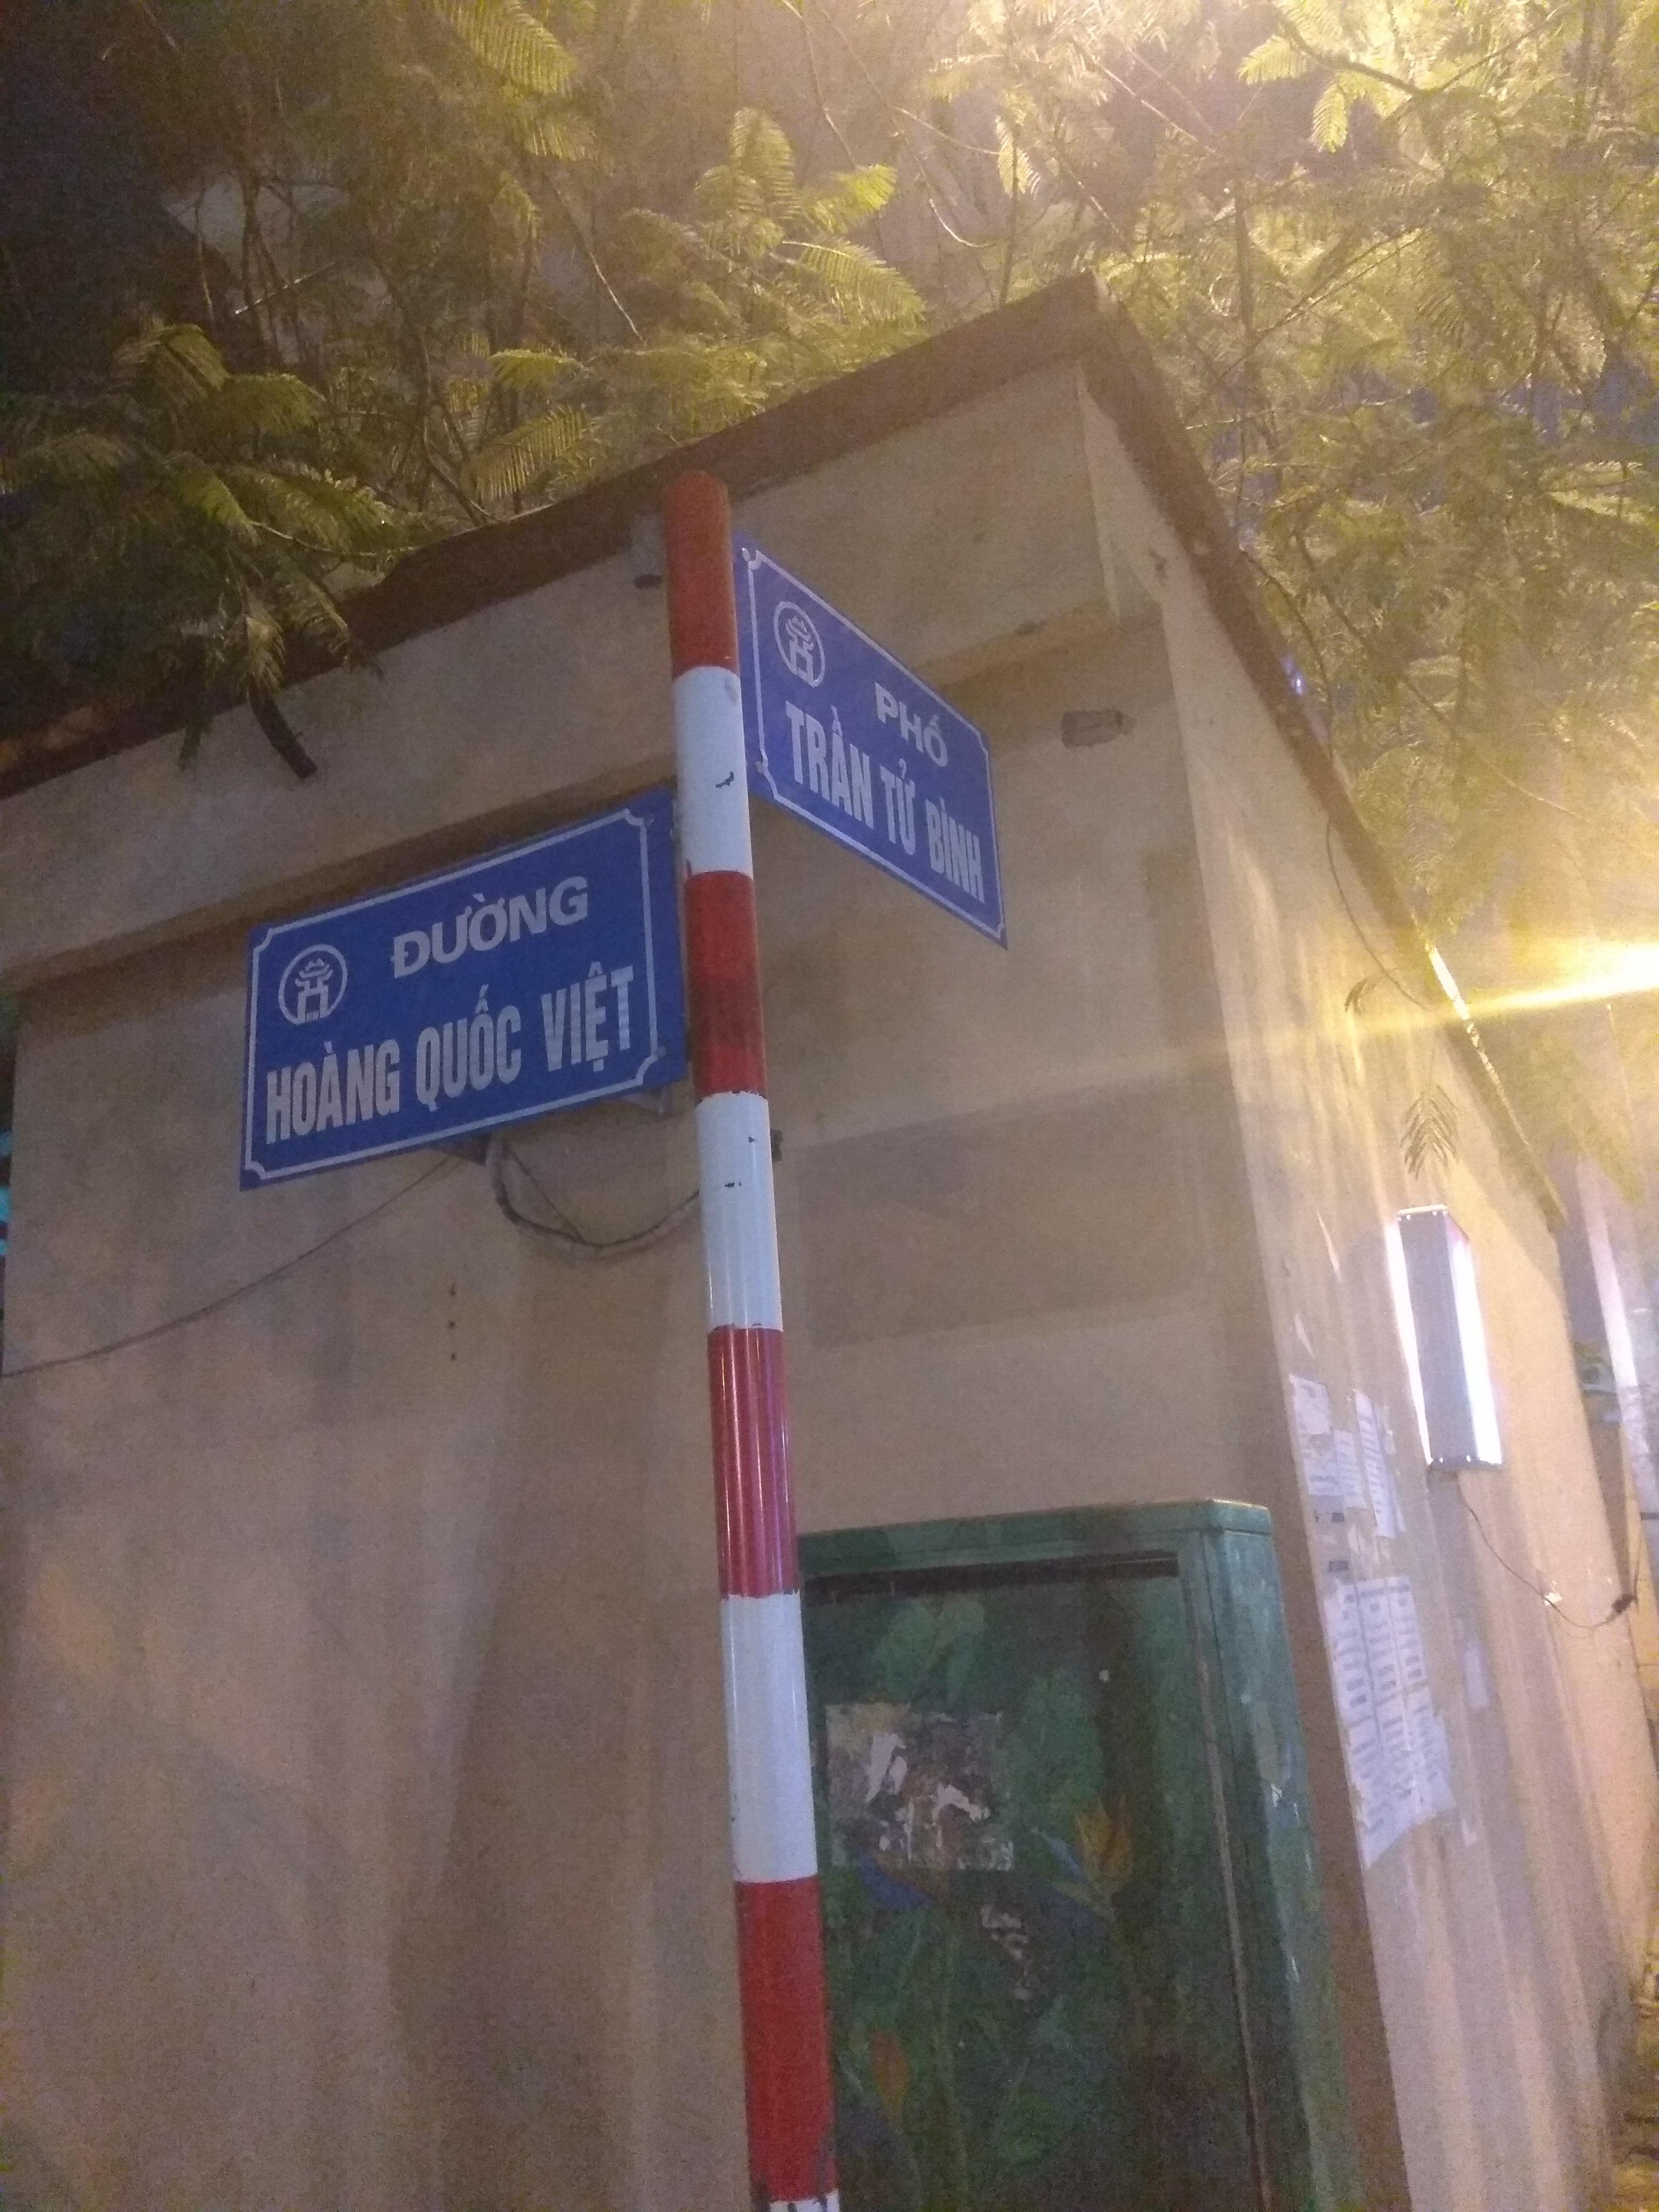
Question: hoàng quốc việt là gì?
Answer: là tên đường